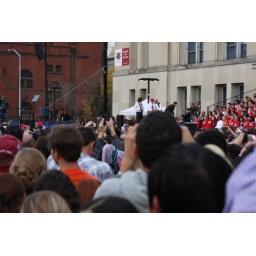
seated at left in black shirt, right above the guy in the red t-shirt :)